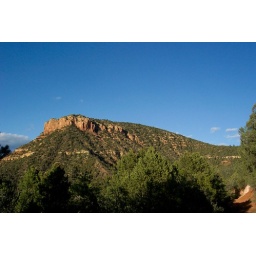
The hiking trail down to Fossil Springs.  The trail actually goes around the base of the mountain in the distance.